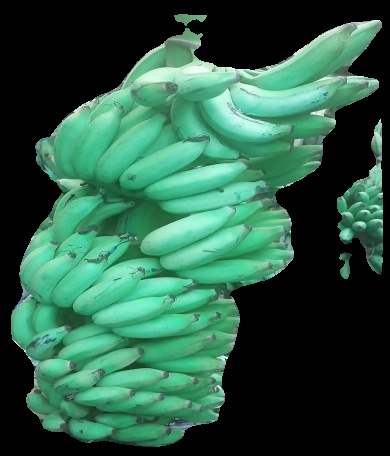
Variety: elakki-bale
Grade: grade1